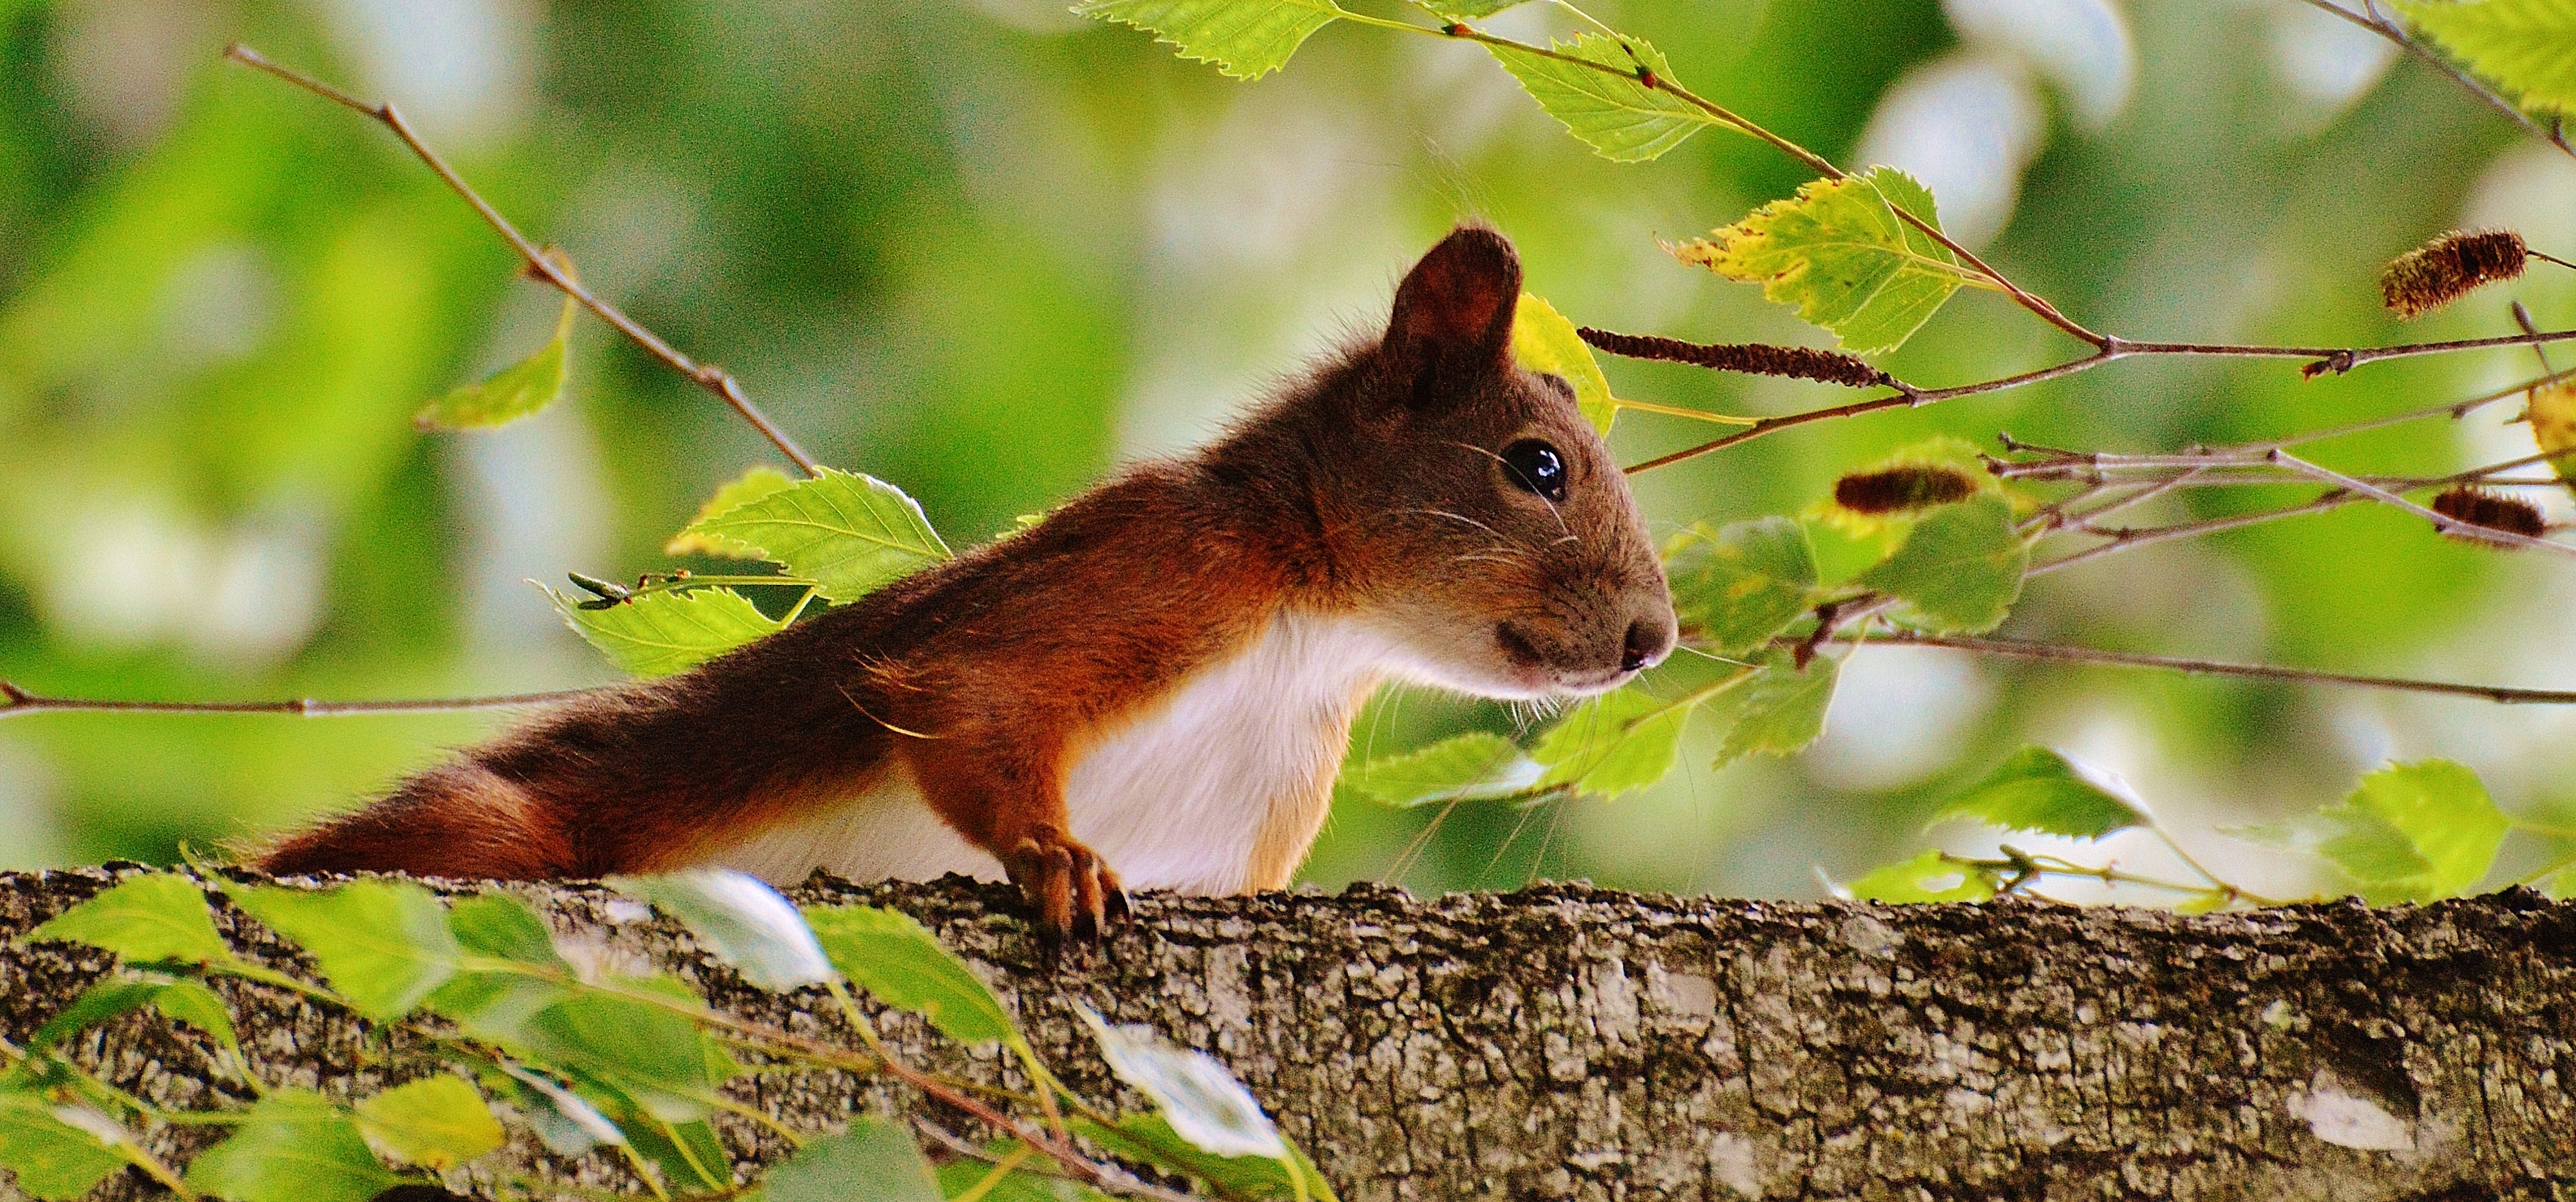
nature, branch, cute, wildlife, brown, mammal, squirrel, nut, garden, eat, rodent, fauna, climb, vertebrate, chipmunk, nager, fox squirrel